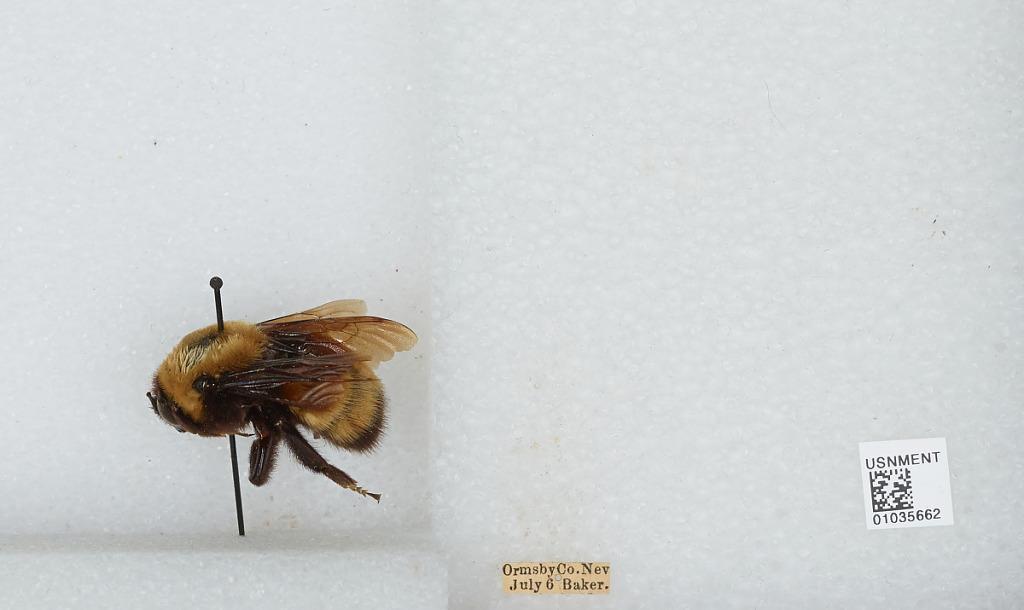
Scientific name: Bombus (Separatobombus) morrisoni Cresson
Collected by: Baker
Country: United States
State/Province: Nevada
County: Ormsby
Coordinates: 39.1647, -119.776